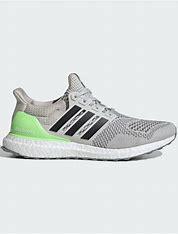
Brand: Adidas
Model: Ultraboost 1